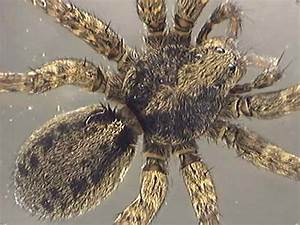
Label: spider